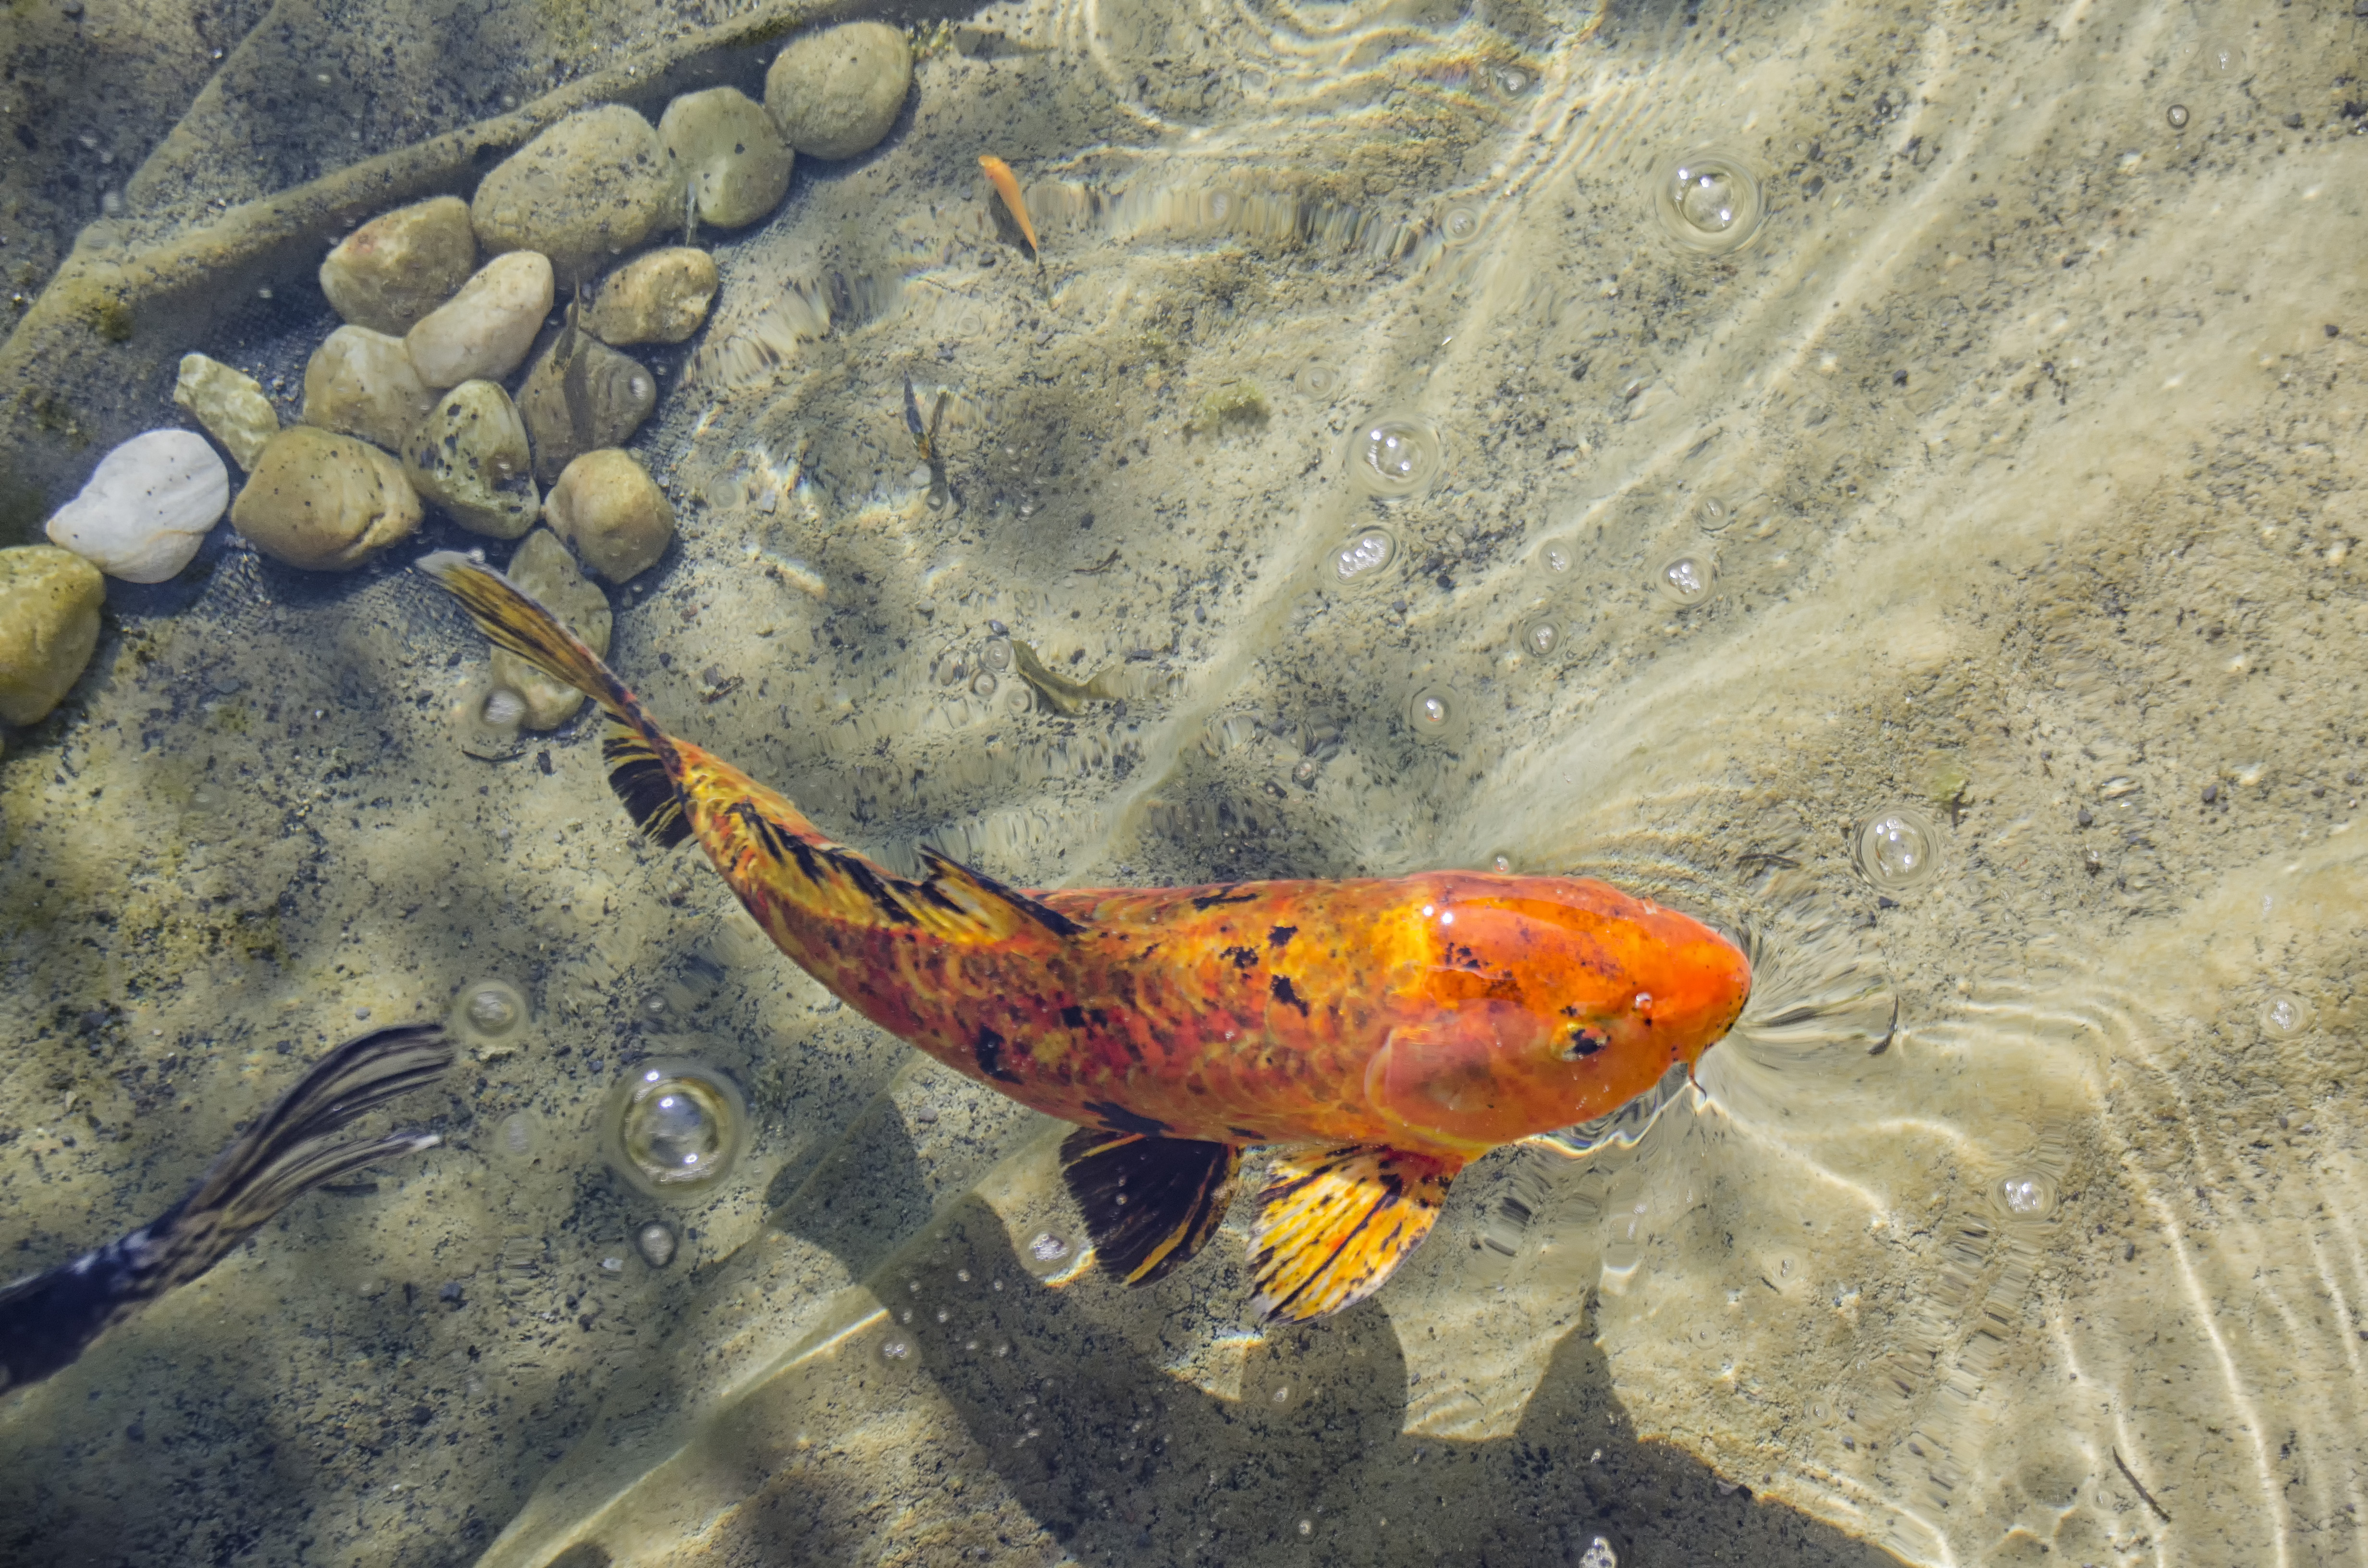
sea, city, underwater, biology, fish, fauna, de, of, canada, quebec, montreal, koi, ville, marine biology